B44 (New York City bus)

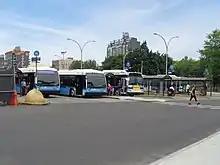
2013 Nova Bus Artics 5344 & 5349 at the northern terminal of the B44, and the former terminal of the streetcar line, the Williamsburg Bridge Plaza Bus Terminal.

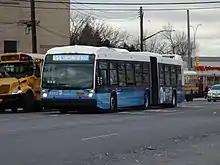
A 2012 Nova Bus LFS Articulated (5342) on the Sheepshead Bay-bound B44 SBS at Nostrand Avenue/Marine Parkway in January 2019

The Williamsburgh and Flatbush Railroad was chartered in 1868, and opened in 1870 from the Broadway Ferry in Williamsburg south over the Brooklyn City Rail Road's Greenpoint Line on Kent Avenue and Classon Avenue, east on its Flushing Avenue Line on Flushing Avenue, and south on Nostrand Avenue to Flatbush. The charter allowed them to use Lee Avenue instead from Williamsburg, but residents along that street opposed its use. Tracks were however placed in Lee Avenue in early 1873, and opened soon after, running from the Broadway Ferry east over the Broadway Railroad's Broadway Line on Broadway and south on Driggs Avenue and Lee Avenue.